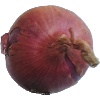
Label: Onion Red 1